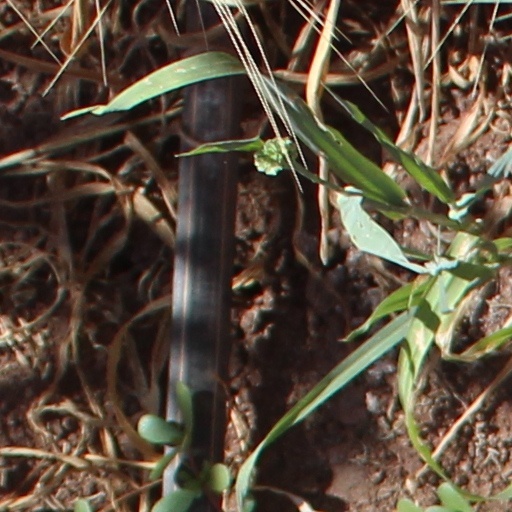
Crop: wheat